Nord-Fron

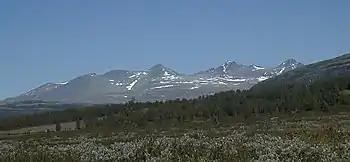
Smiubelgen in Rondane National Park

The Royal Mountain Chalet, Prinsehytta, is located in the Sikkilsdalen valley in Nord-Fron. It is used as a royal residence by the Norwegian royal family for hunting trips and during the Easter and winter holidays.